Celia Thaxter House

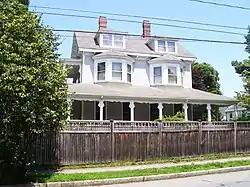

The Celia Thaxter House is an historic house at 524 California Street in the village of Newtonville in Newton, Massachusetts. The Italianate house was built c. 1856 as the home of Levi Lincoln Thaxter and American poet and author Celia Thaxter. The Thaxters lived here until 1880 when she moved to Kittery Point, Maine. It was in the Newtonville house that Celia Thaxter wrote her early poetry, and where the Thaxters played host to high-profile members of Boston's literary community.